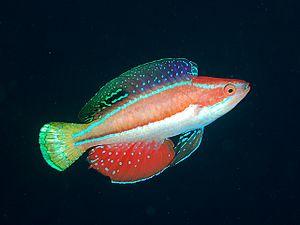
Les Labridae, ou communément nommés les Labres, représentent une vaste famille de poissons avec plus de 500 espèces distinctes. Ils constituent la deuxième plus grande famille des poissons marins et la troisième plus importante famille de l'ordre des Perciformes.
Cirrhilabrus est un genre de poissons de la famille des Labridae communément connu sous le nom de vieille. Ces poissons sont réputés en aquariophilie pour leurs couleurs très chatoyantes et leur comportement plutôt paisible, même si certains mâles sont agressifs envers leur congénères.